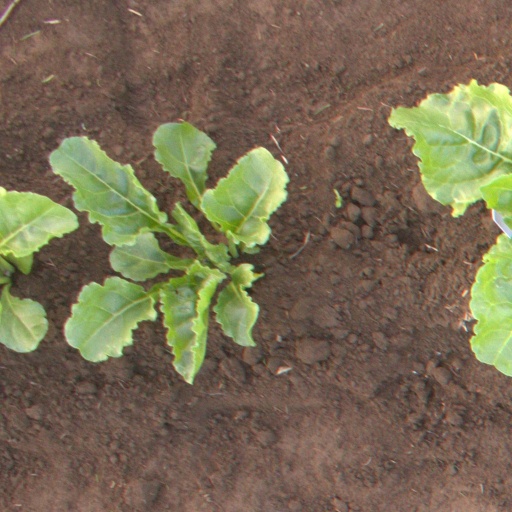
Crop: sugar beet